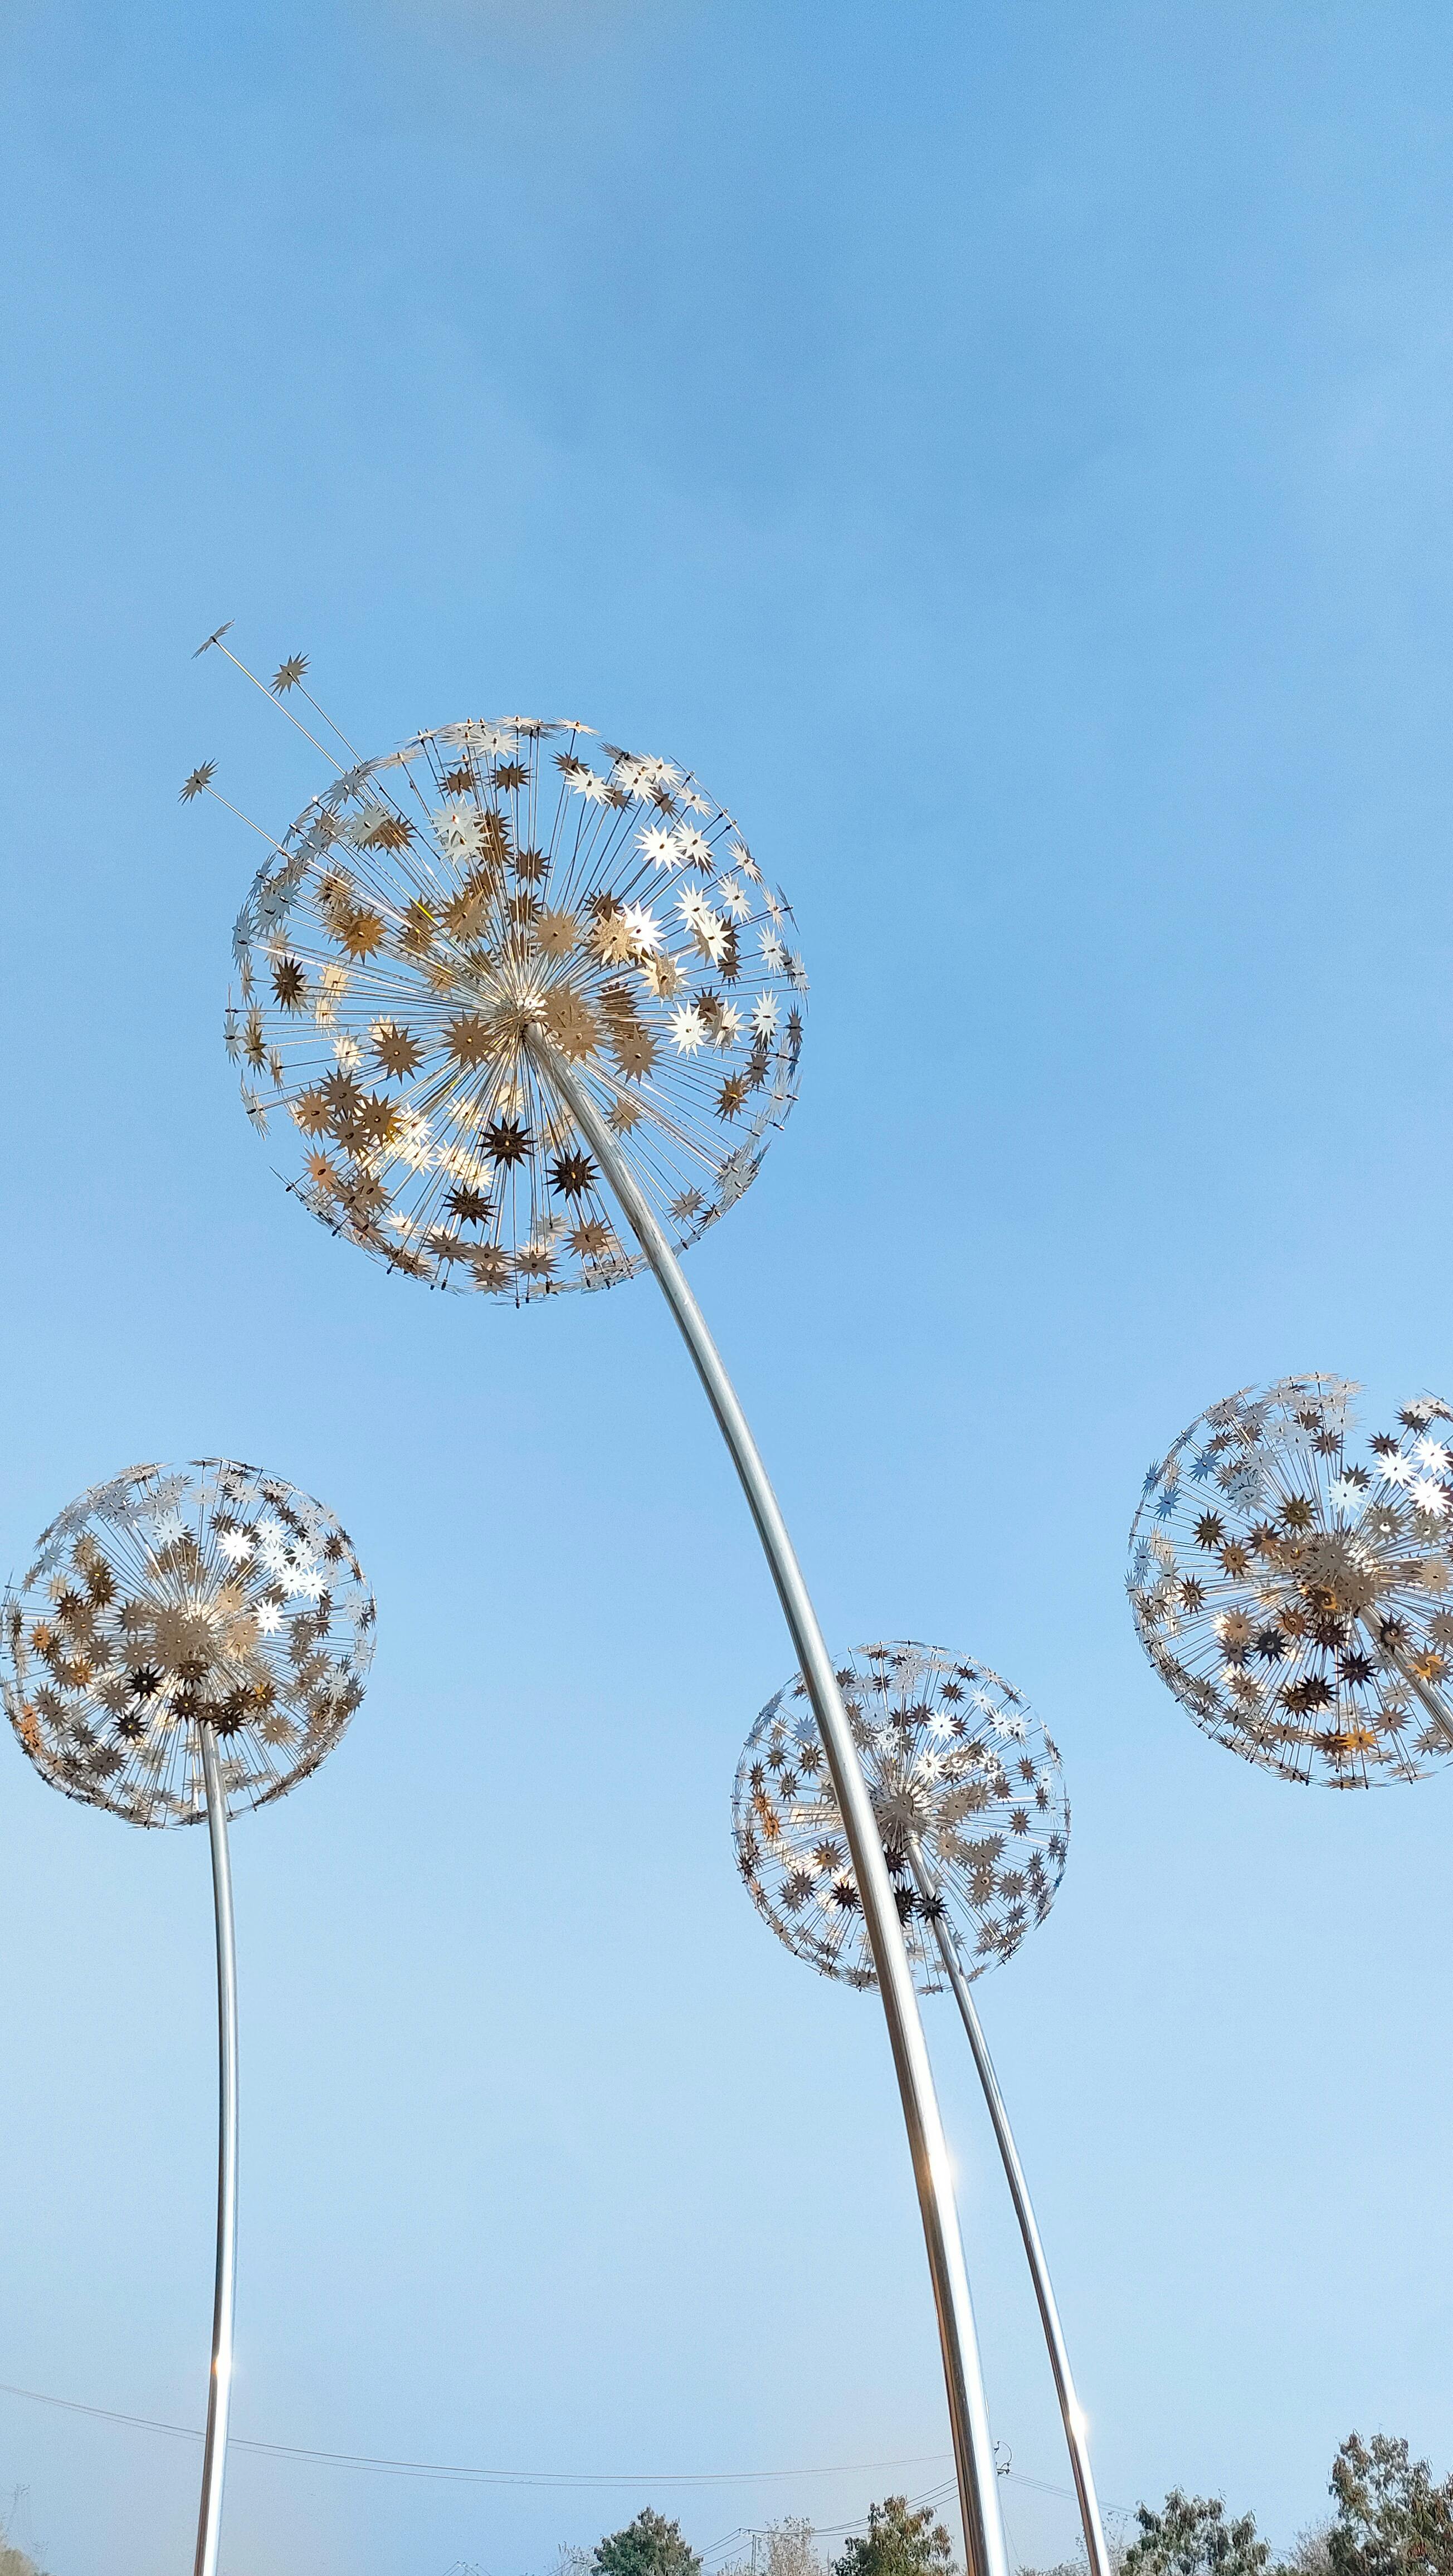
flower, lighting, sphere